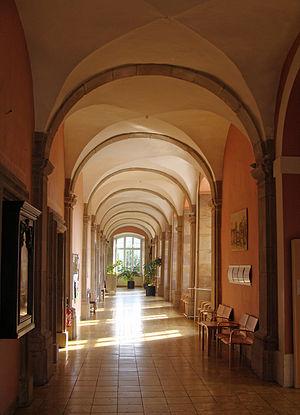
. Vue de la grande galerie (Sud). Abbaye située à Longeville-lès-Saint-Avold.
L’abbaye Saint-Martin-des-Glandières à Longeville-lès-Saint-Avold est une ancienne abbaye bénédictine fondée au VIᵉ siècle, dépendant du diocèse de Metz.
L’ordre de Saint-Benoît, plus connu sous le nom d’ordre des Bénédictins, est une fédération de monastères ayant, au cours de leur histoire, adopté la règle de saint Benoît. Ainsi saint Benoît de Nursie en est-il considéré comme le fondateur.
La congrégation bénédictine de Saint-Vanne et Saint-Hydulphe a été fondée en 1604 à l’initiative de dom Didier de La Cour, prieur de l'abbaye Saint-Vanne de Verdun et réformateur de l’ordre de Saint-Benoît après le concile de Trente. Les bénédictins de la Congrégation de Saint-Vanne et Saint-Hydulphe sont parfois appelés Vannistes.